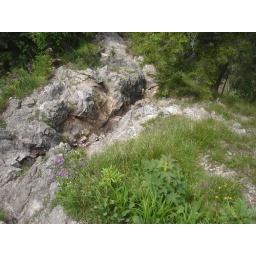
View of rocks we climbed up near Neuschwanstein castle